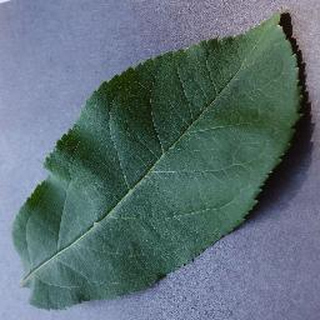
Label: healthy_apple